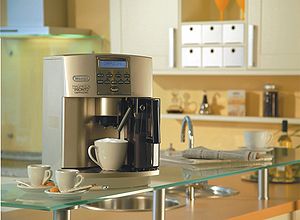
De'Longhi
Kaffemaskine EAM 3500
De'Longhi eller De'Longhi S.p.A er en stor italiensk producent af små husholdningsapparater baseret i Treviso, Italien.